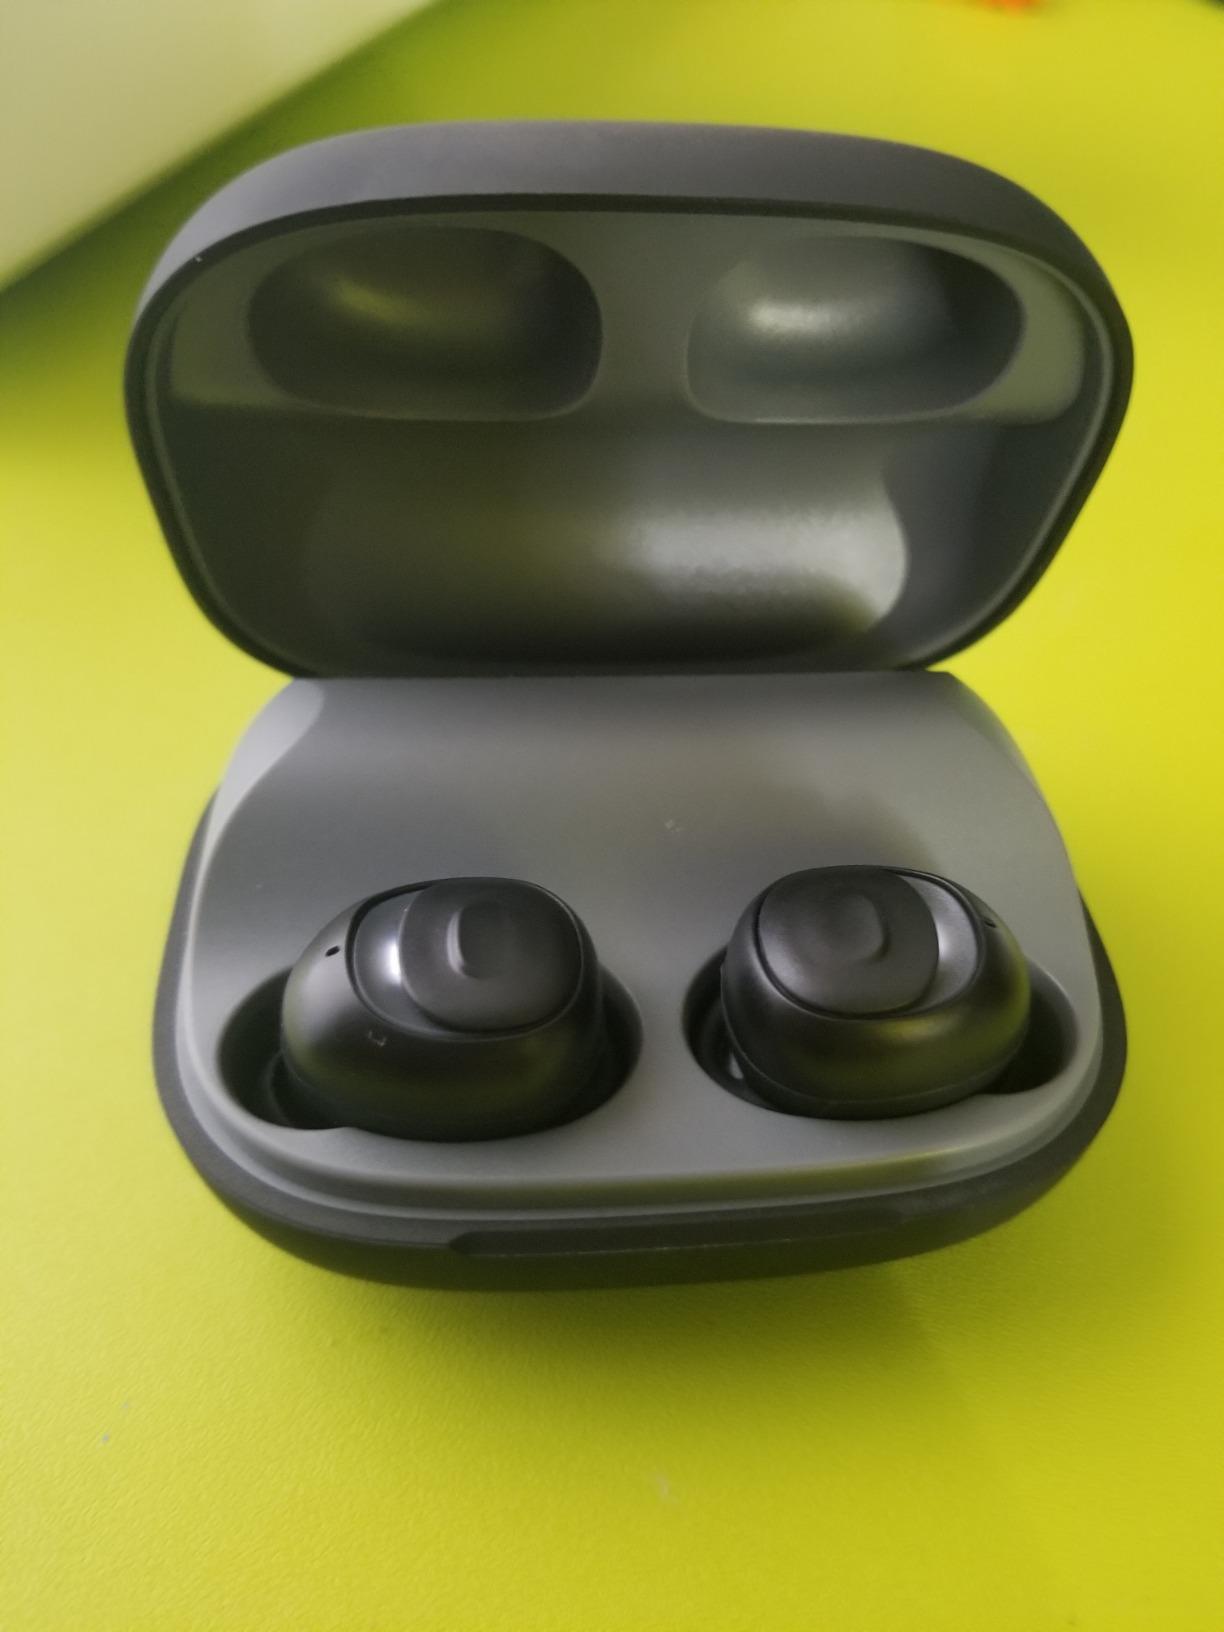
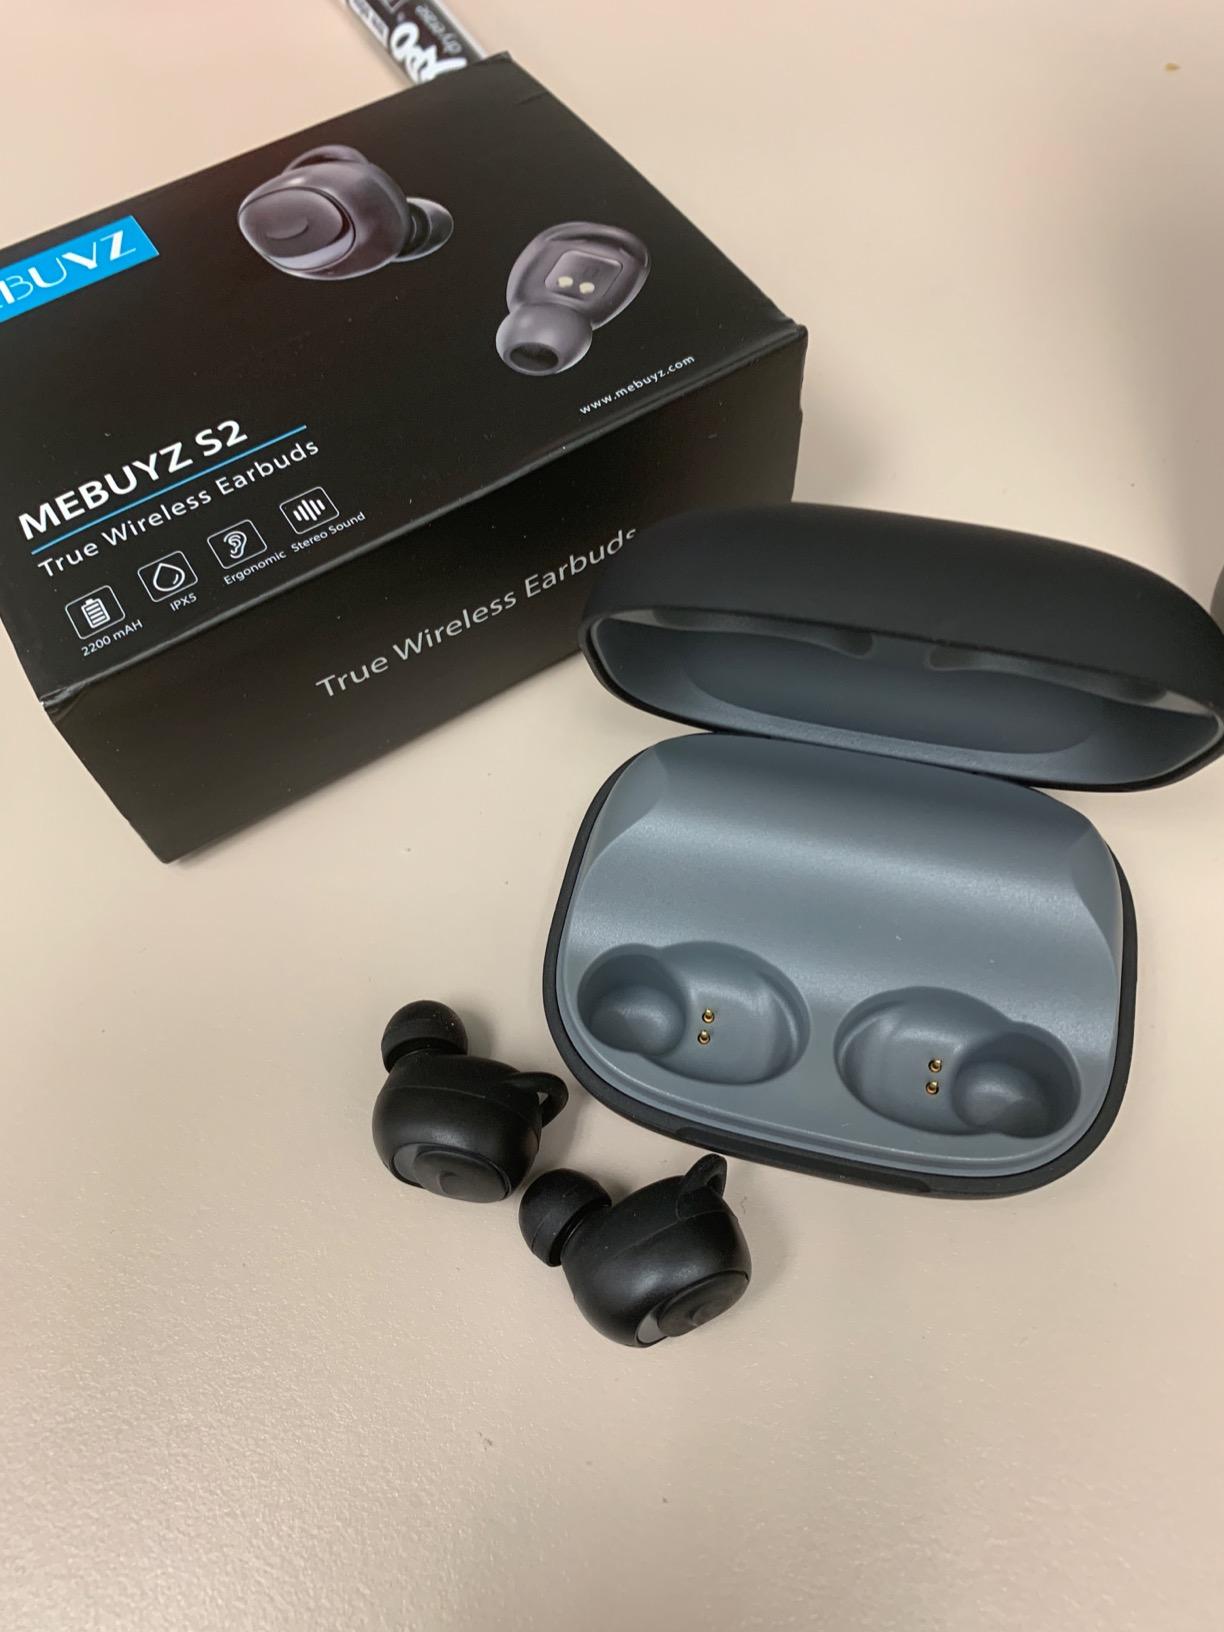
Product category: earbuds
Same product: yes